AgustaWestland AW139

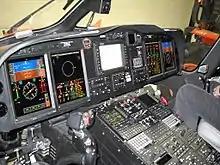
Instrument panel of the AW139

The AW139 is a conventional twin-engine multi-role helicopter. It has a five-bladed fully articulated main rotor with a titanium hub and composite blades and a four-bladed articulated tail rotor. It is fitted with retractable tricycle landing gear, the two aft wheels retracting into external sponsons which are also used to house emergency equipment. It is flown by a crew of two pilots, with up to 15 passengers accommodated in three rows of five. The AW139 had been aimed at a vacant niche in the market, sitting below larger types such as the Eurocopter AS332 Super Puma and Sikorsky S-92, and above smaller ones like the Bell 412 and Eurocopter EC155. Rotor & Wing has described the AW139's flying attitude as 'docile and predictable'.